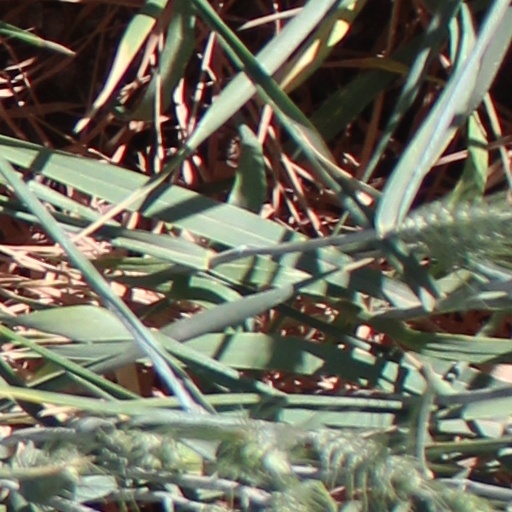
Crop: wheat